Mads Laudrup

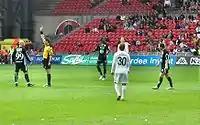
2007: Mads Laudrup playing for FC Copenhagen against Randers

He made his debut for F.C. Copenhagen, the defending 2006 Danish Superliga champions, in the unofficial 2006 Viasat Cup tournament in May 2006. After playing the first half of the 2006–07 season in the KB youth team, Laudrup was a part of the FCK squad for the Scandinavian Royal League 2006-07 tournament. He made his official FCK debut in the Royal League, playing two games against Lillestrøm SK in November and December 2006. At new year 2007 he was promoted to the KB senior squad, one year early, alongside Şaban Özdoğan.